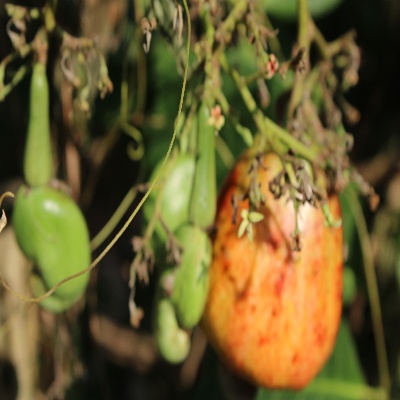
Crop: Cashew
Condition: healthy